Mahadevi Varma

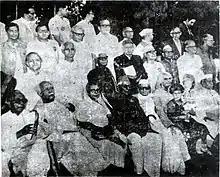
Mahadevi Varma ("bottom row third from left") along with Hazari Prasad Dwivedi and others

The emergence of Mahadevi Varma in literature happened at a time when the shape of was being refined. She introduced Braj bhasha softness to Hindi poetry. She gave a repository of songs with a heartfelt acceptance of Indian philosophy. In this way, she did important work in the three fields of language, literature and philosophy which later influenced an entire generation. She created a unique rhythm and simplicity in the composition and language of her songs, as well as the natural use of symbols and images that draw a picture in the mind of the reader. Her contribution to the prosperity of Chhayavadi poetry is very important. While Jaishankar Prasad gave naturalization to the Chhayavadi poetry, Suryakant Tripathi "Nirala" embodied the liberation in it and Sumitranandan Pant brought the art of delicateness, but Varma embodied life to the Chhayavadi poetry. The most prominent feature of her poetry is emotionalism and intensity of feeling. A such, lively and tangible manifestation of the subtle expressions of the heart, makes 'Varma' among the best Chhayavadi poets. She is remembered with respect for her speeches in Hindi. Her speeches were full of compassion for the common man and firm in the truth. At the 3rd World Hindi Conference held in Delhi in 1983, she was the chief guest of the closing ceremony.